Cardinals created by Sixtus IV

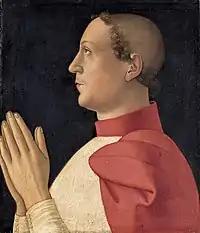
Philippe de Levis (1435-75), made a cardinal on 7 May 1473.

Pope Sixtus IV (r. 1471–1484) created 34 new cardinals in eight consistories: